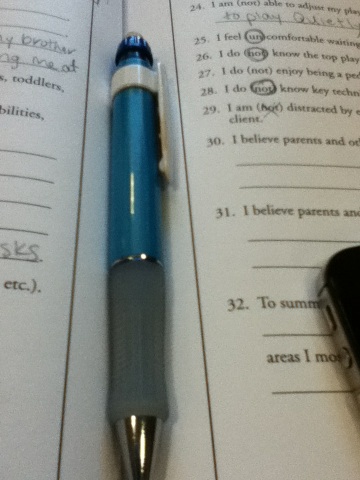Question: What is this?
Answer: pen